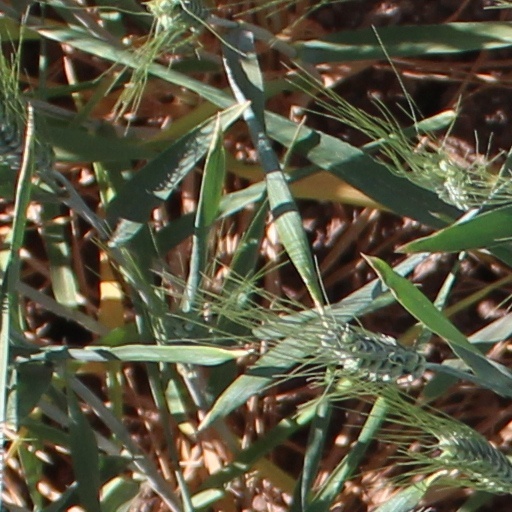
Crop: wheat